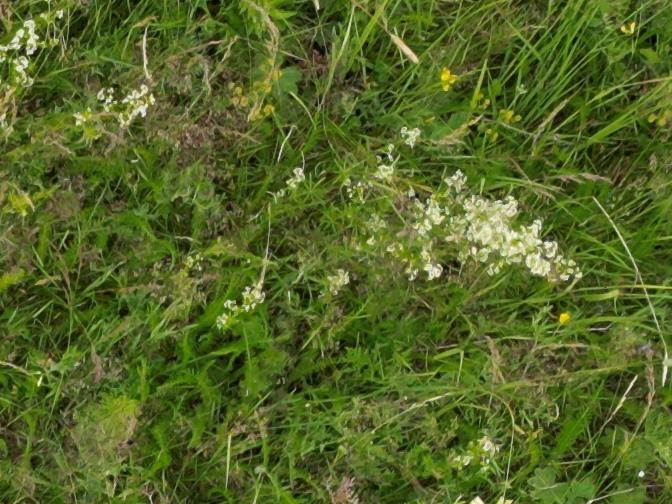
Flowers visible: yarrow flowers, yarrow flowers, yarrow flowers